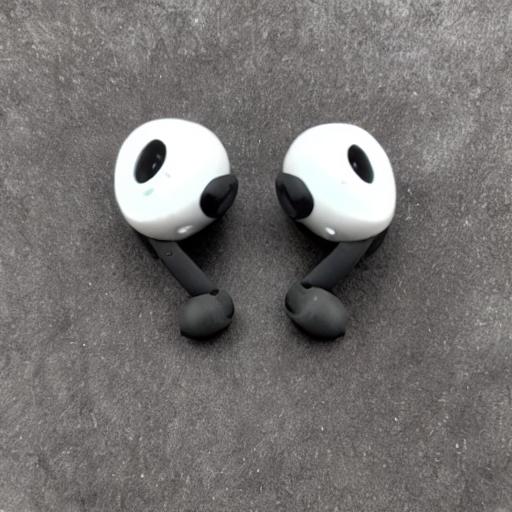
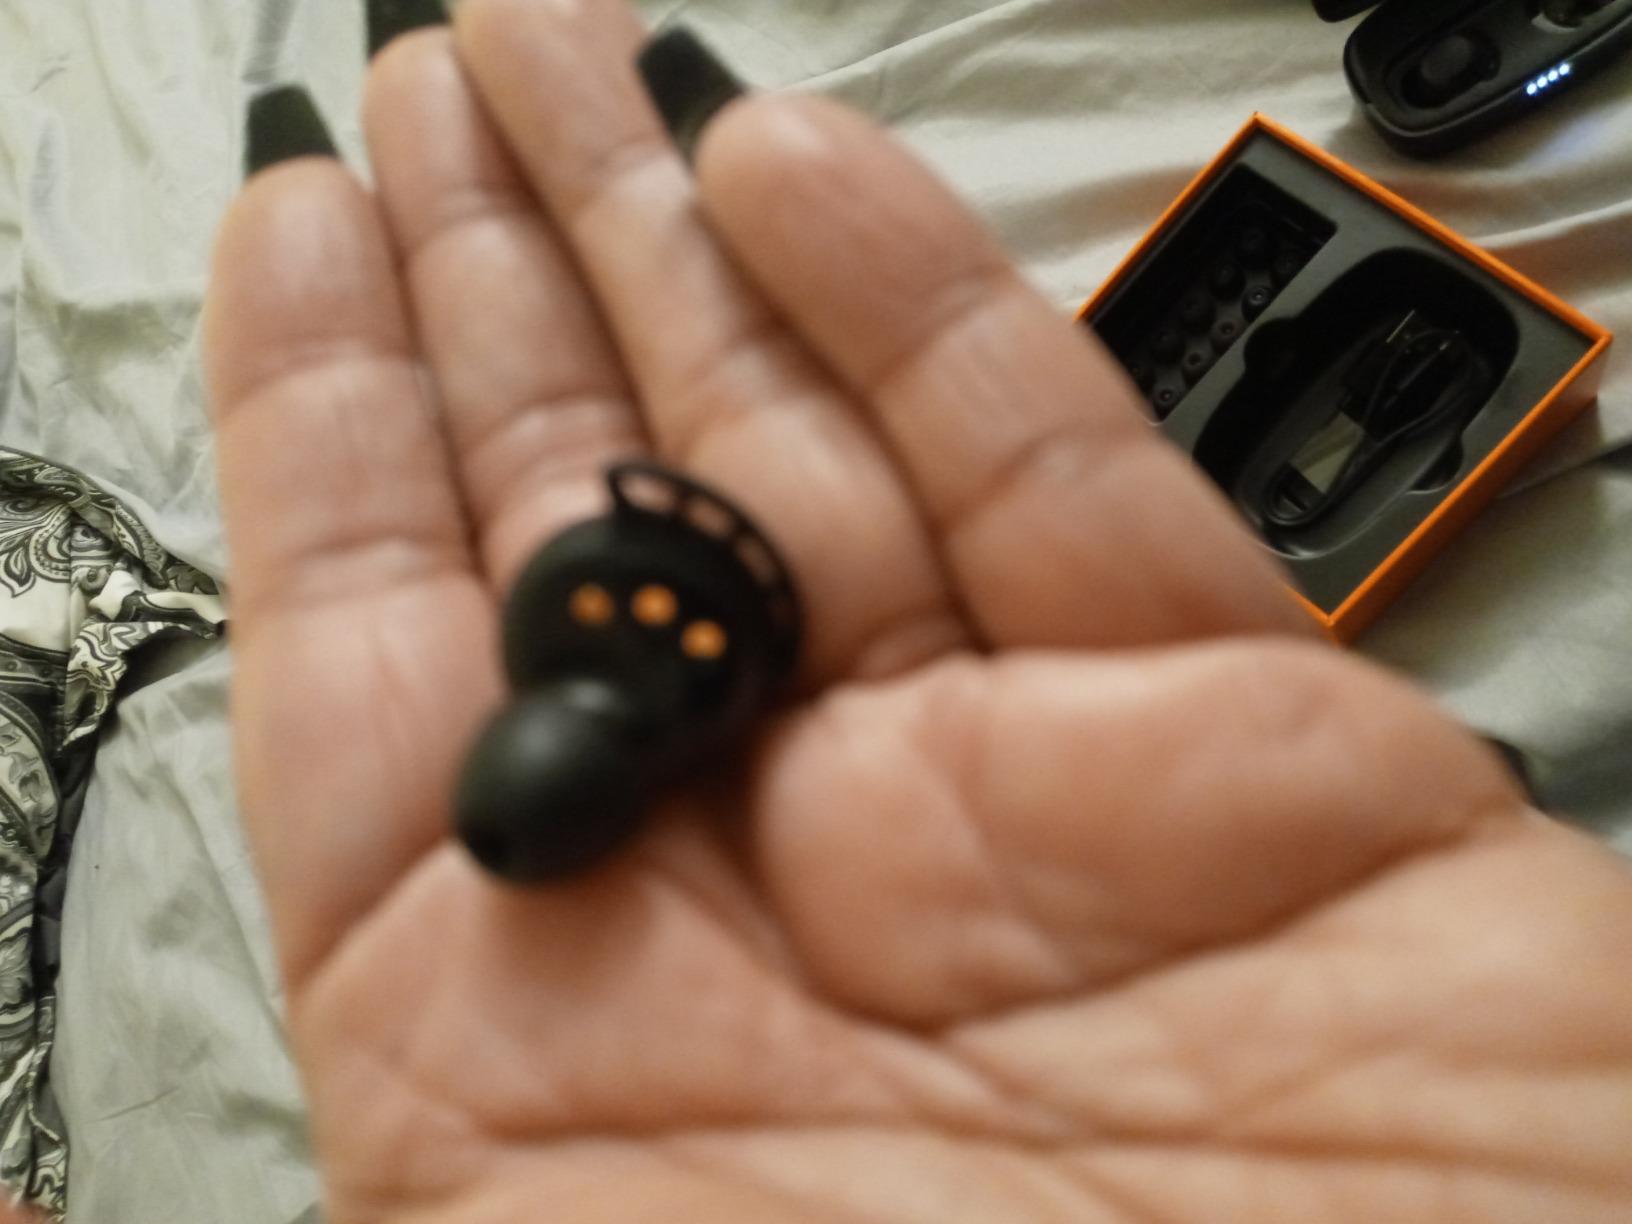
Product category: earbuds
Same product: no